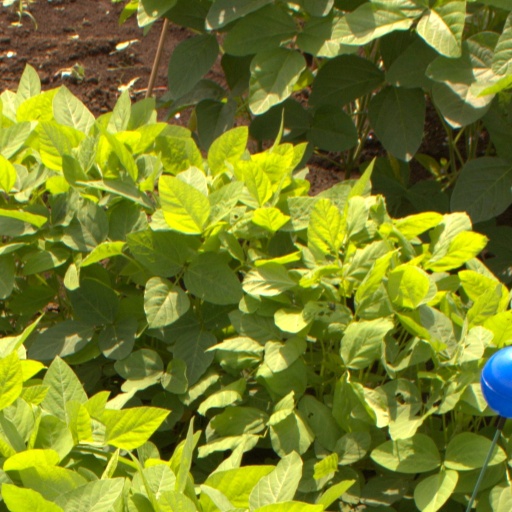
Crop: soybean